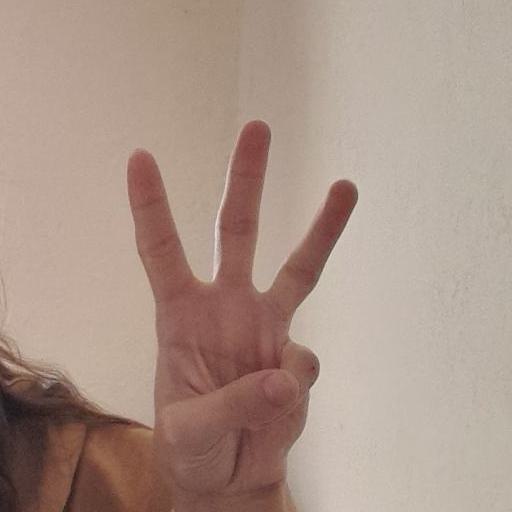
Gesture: three